HMS Port Napier

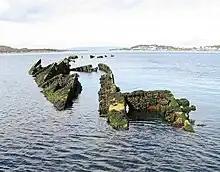
"Port Napier"s wreck in 2008

The remains of "Port Napier"s hull are on the south side of Loch Alsh at position . Parts of her superstructure are still on the beach nearby, but the main part of her wreck is in the water, where it attracts recreational divers. Penetration diving is facilitated by large parts of her port side being missing.